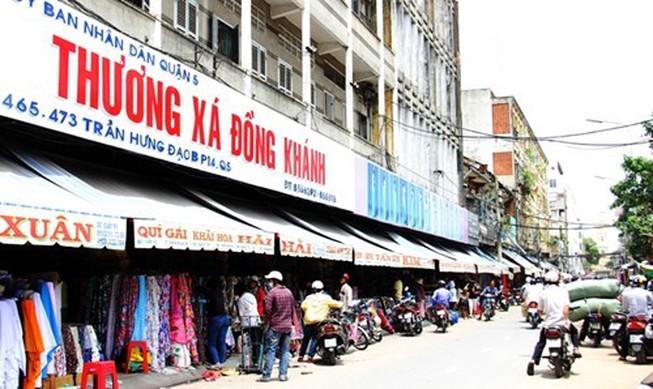
có nhiều người đang di chuyển ở bên trong khu chợ